Describe the emotion expressed in this image:  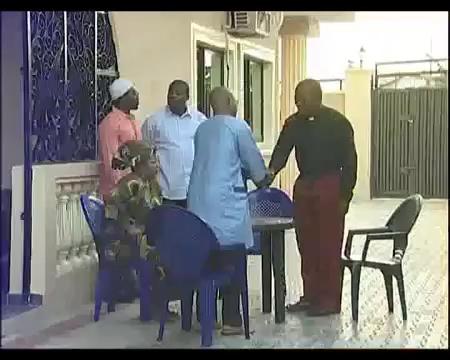
This person displays Fear, valence and arousal with moderate intensity.